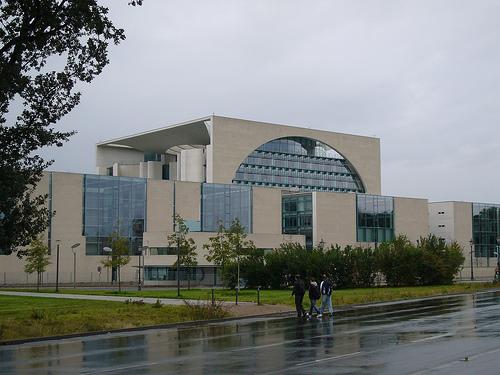
Weather: rain or strom